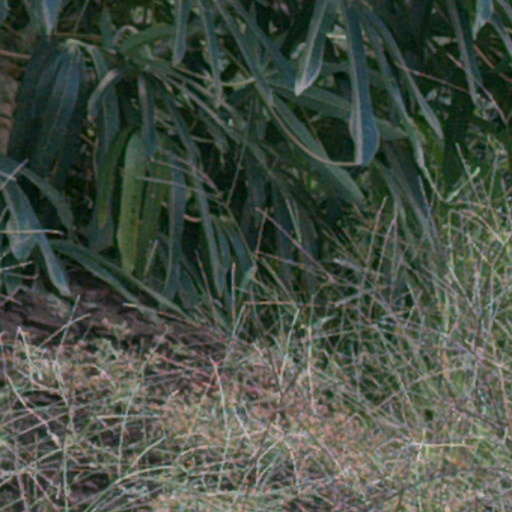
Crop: cassava